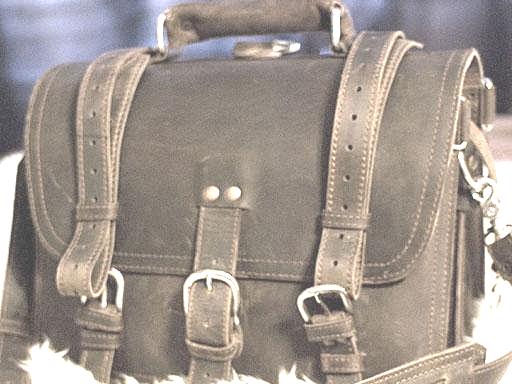
Material: leather